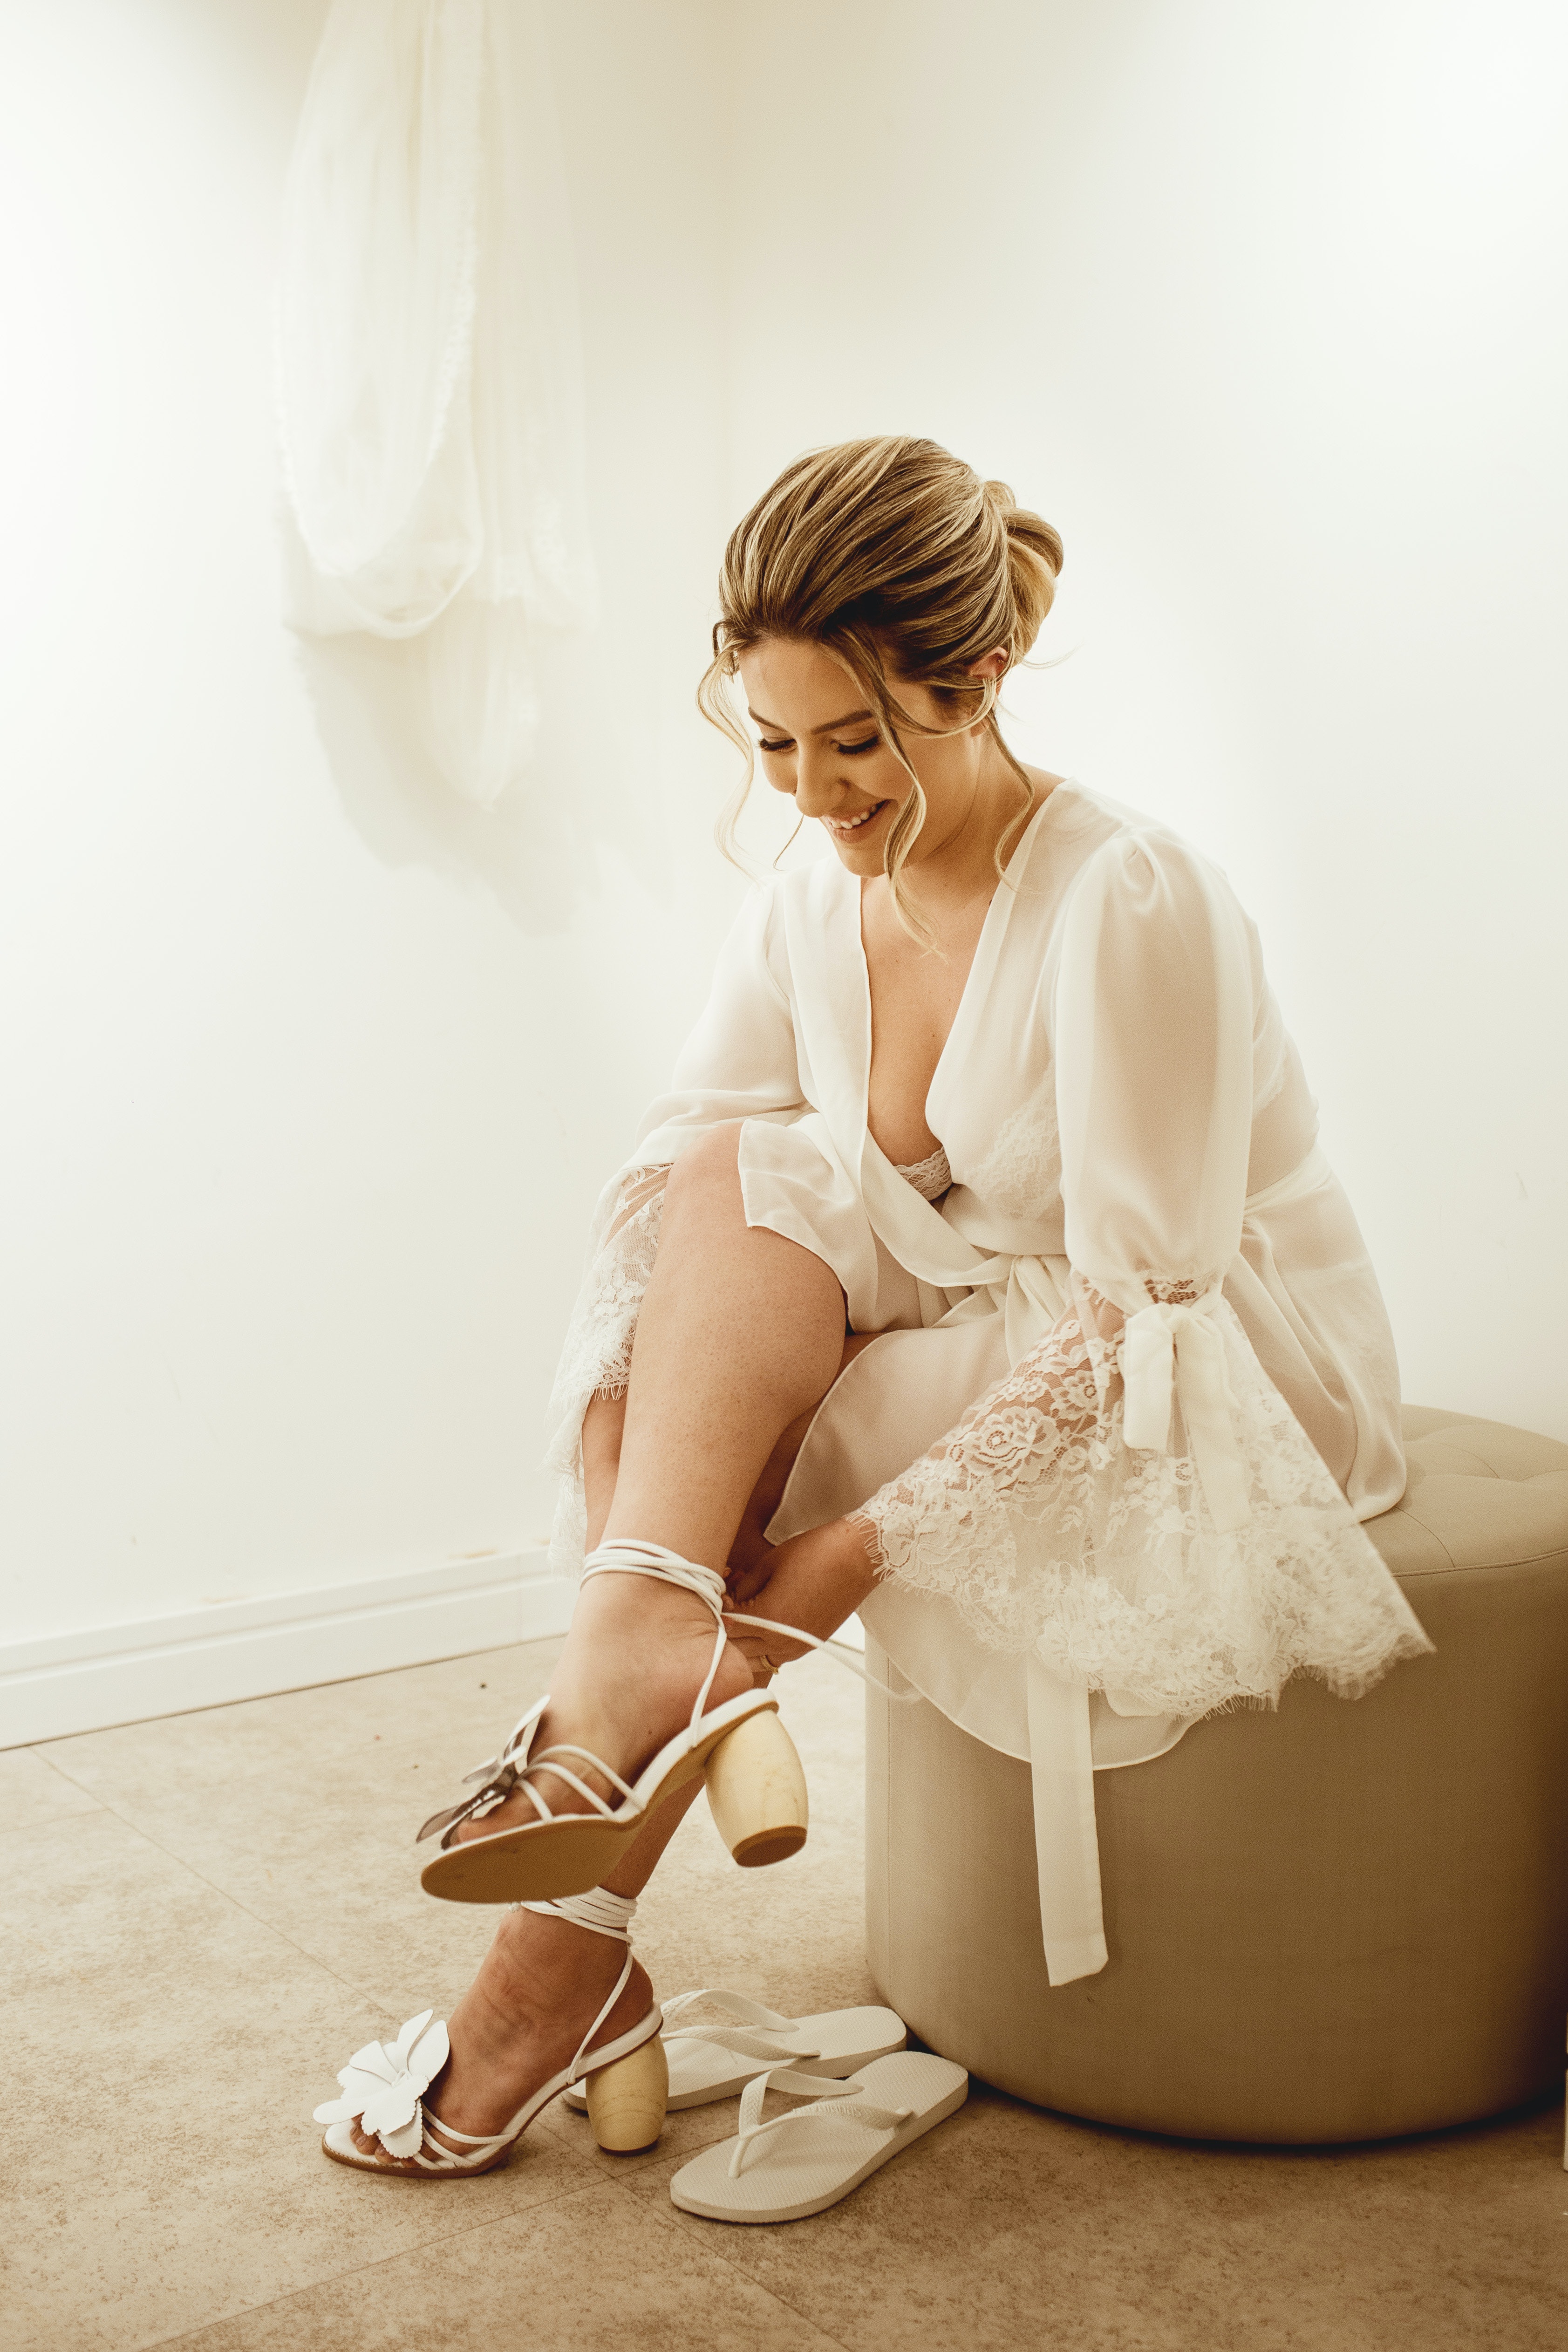
woman, glasses, joint, shoe, leg, human body, flash photography, sunglasses, eyewear, vision care, knee, comfort, thigh, waist, fashion design, black hair, art model, goggles, long hair, sandal, fashion model, human leg, headpiece, foot, brown hair, blond, flooring, boot, fashion accessory, sitting, monochrome, fur, gravure idol, costume, vintage clothing, cosplay, portrait photography, monochrome photography, photo shoot, retro style, necklace, high heels, model, ankle, abdomen, room